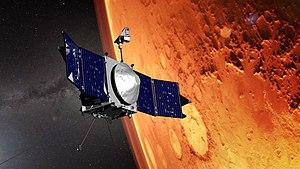
MAVEN est une sonde spatiale d'exploration de la planète Mars développée dans le cadre du programme Mars Scout de l'agence spatiale américaine, la NASA, et lancée avec succès fin 2013. Mars est aujourd'hui désertique, sèche, froide et dotée d'une atmosphère très ténue. Pourtant, les indices géologiques recueillis par les engins spatiaux placés en orbite comme MRO ou au sol comme les rovers MER et Curiosity démontrent que la planète Mars était autrefois chaude et dotée d'une atmosphère suffisamment dense pour permettre à l'eau de couler à l'état liquide à sa surface. L'état actuel de l'atmosphère de Mars est probablement le résultat de l'action du vent solaire, flot de particules ionisées émis en permanence par le Soleil qui, en bombardant l'atmosphère de Mars, a progressivement conduit à son échappement. La disparition du champ magnétique martien au début de l'histoire de la planète a sans doute contribué à ce processus. MAVEN, qui circule sur une orbite elliptique autour de Mars, a pour mission de déterminer les mécanismes à l'origine de la quasi-disparition de son atmosphère.